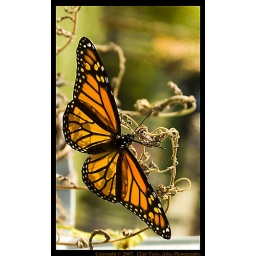
A Monarch butterfly in our flower garden this afternoon.